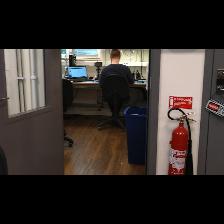
Label: Human